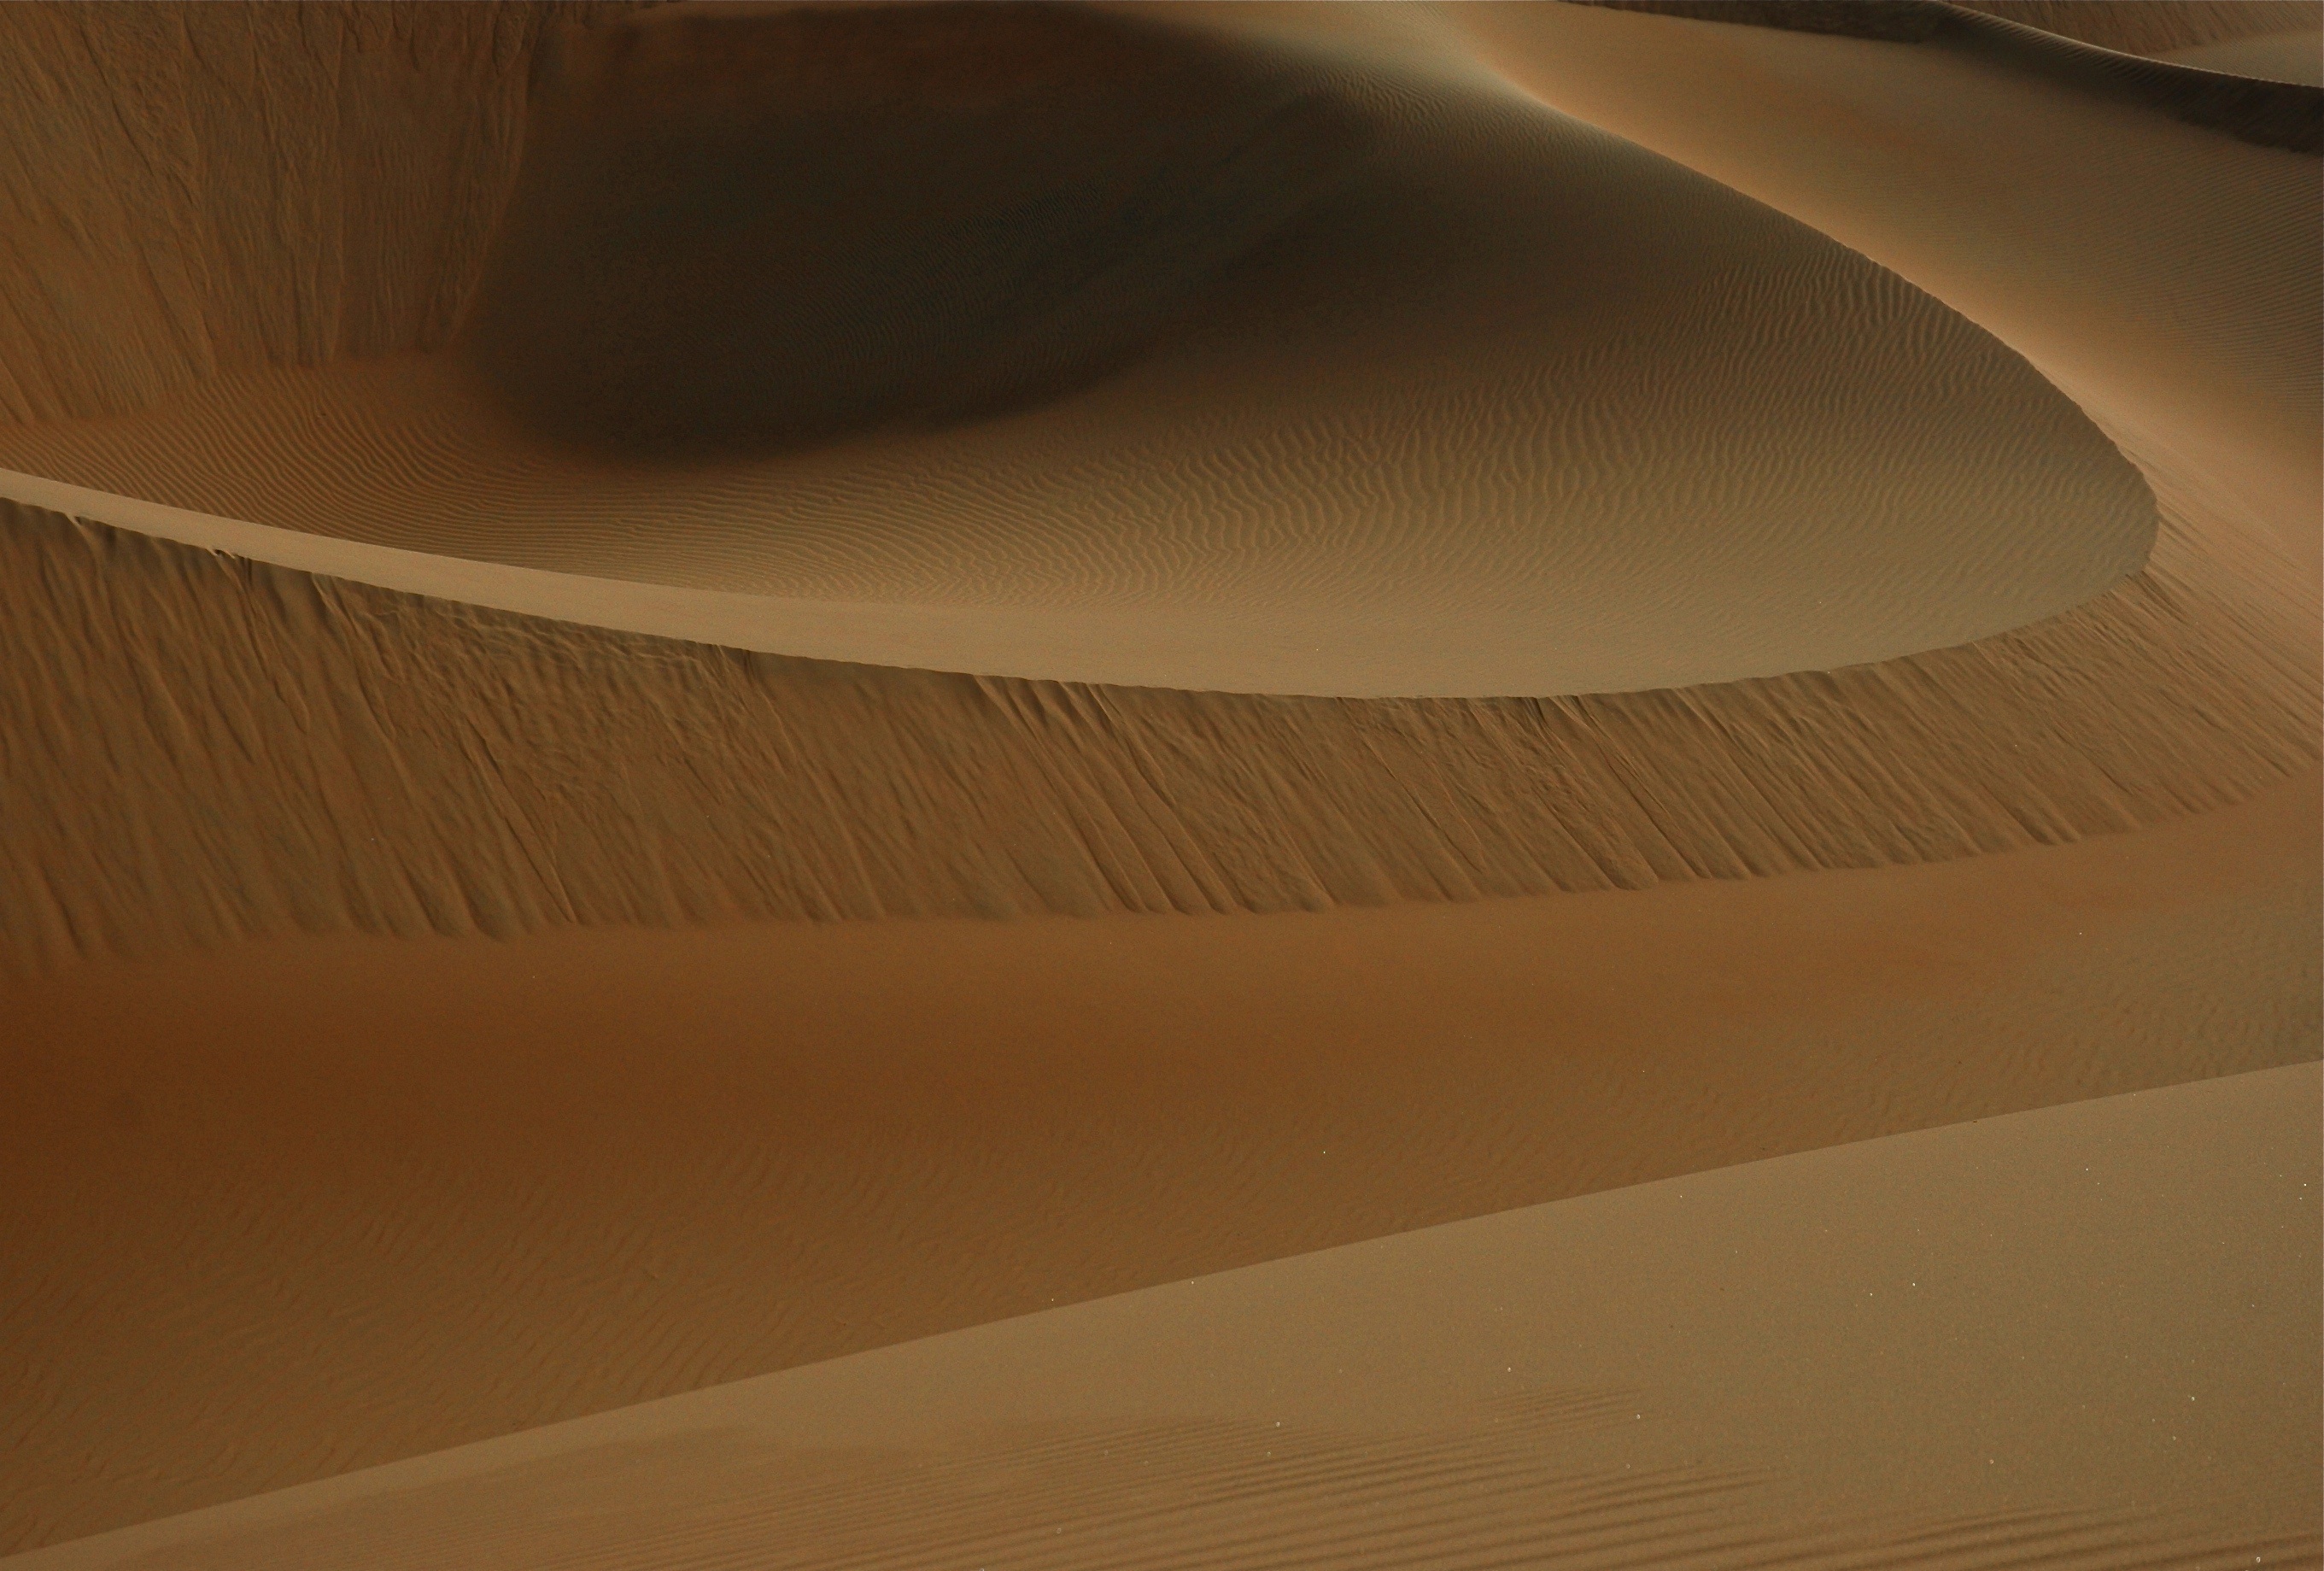
landscape, sand, wing, abstract, texture, desert, dune, valley, cinnamon, soft, habitat, sahara, landform, erg, sand dunes, natural environment, geographical feature, aeolian landform